Who Shot Mr. Burns?

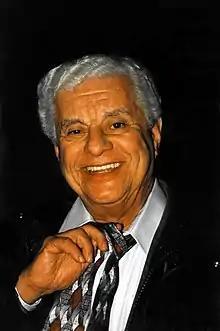
The song "Señor Burns", performed by Tito Puente and his band, was nominated for a Primetime Emmy Award.

Part One finished 51st with a Nielsen rating of 8.7, the fifth-highest-rated Fox show of the week. Part Two averaged 12.3 million households and a 12.9 Nielsen rating. It finished sixteenth in the United States in the ratings for the week of September 11–17, 1995, finishing first in its time slot and was the highest-rated show on the Fox network that week. It helped the Fox network rank third overall for that week at a time when Fox was usually finishing fourth.